Richard F. Outcault

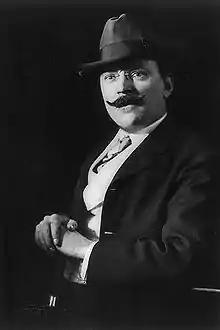
Outcalt by Pirie MacDonald in 1905

Richard Felton Outcault (January 14, 1863 – September 25, 1928) was an American cartoonist. He was the creator of the series "The Yellow Kid" and "Buster Brown" and is considered a key pioneer of the modern comic strip.